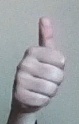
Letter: aleff